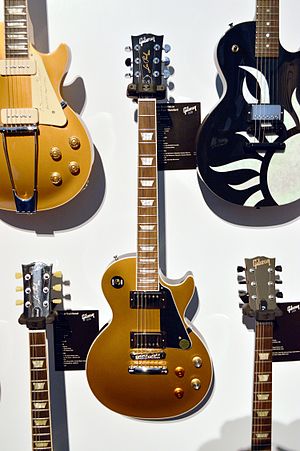
Joe Bonamassa / Instrumenter
Gibsons Joe Bonamassa Les Paul Standard.
Joe Bonamassa er en amerikansk blues rock-musiker, sanger og sangskriver. Bonamassa udgav sit første album som 17-årig i 1994 med bandet Bloodline og har siden udgivet en lang række studie- og livealbum. Han anses af mange for en af de bedste nulevende blues-guitarister.